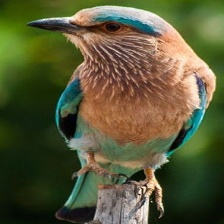
Species: INDIAN ROLLER
Scientific name: CORACIAS BENGHALENSIS